Dirty War

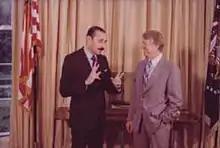
Argentine junta leader Jorge Rafael Videla meeting U.S. President Jimmy Carter in September 1977

In October 1987, "The Nation" noted: "'Hill was shaken, he became very disturbed, by the case of the son of a thirty-year embassy employee, a student who was arrested, never to be seen again,' recalled former "New York Times" reporter Juan de Onis. 'Hill took a personal interest.' He went to the Interior Minister, an army general with whom he had worked on drug cases, saying, 'Hey, what about this? We're interested in this case.' He buttonholed (Foreign Minister Cesar) Guzzetti and, finally, President Jorge R. Videla himself. 'All he got was stonewalling; he got nowhere.' de Onis said. 'His last year was marked by increasing disillusionment and dismay, and he backed his staff on human rights right to the hilt." "It sickened me," said Patricia Derian, the Mississippi civil rights crusader who became President Jimmy Carter's State Department point person on human rights, after Hill reported to her Kissinger's real role, "that with an imperial wave of his hand, an American could sentence people to death on the basis of a cheap whim. As time went on I saw Kissinger's footprints in a lot of countries. It was the repression of a democratic ideal".